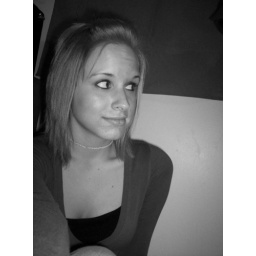
silence in black and white